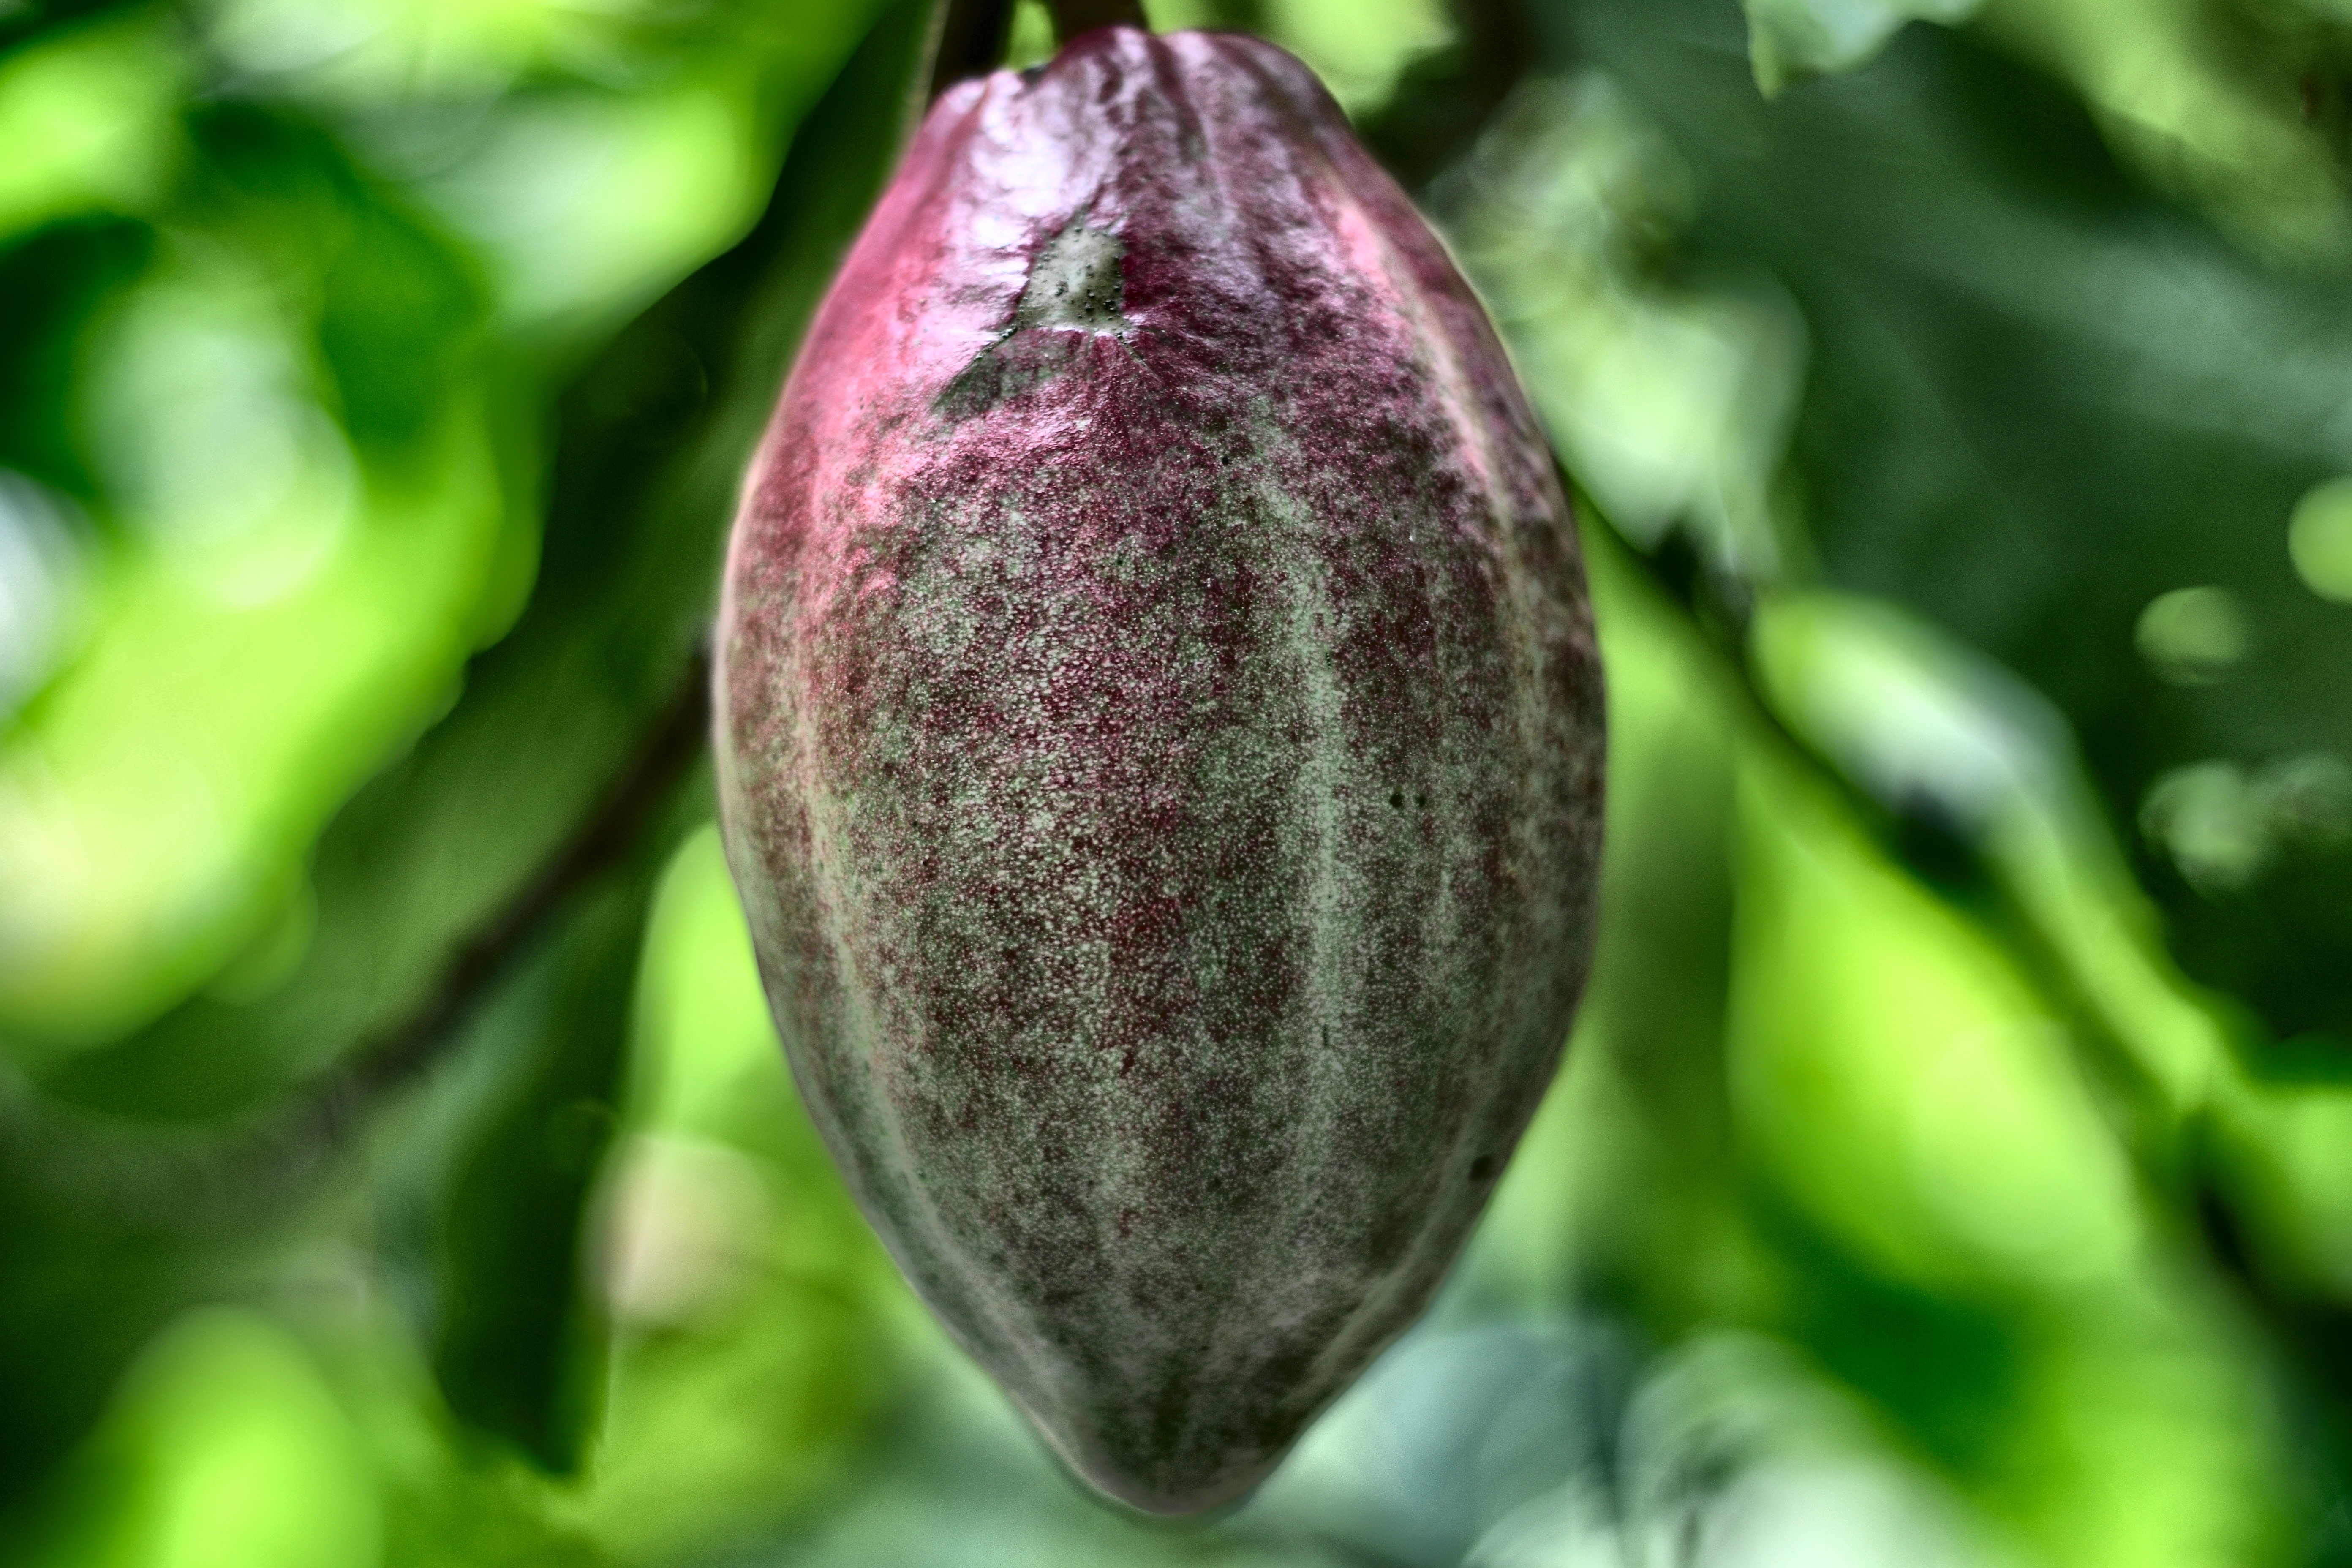
Maturity: unmature
Variety: Amelonado